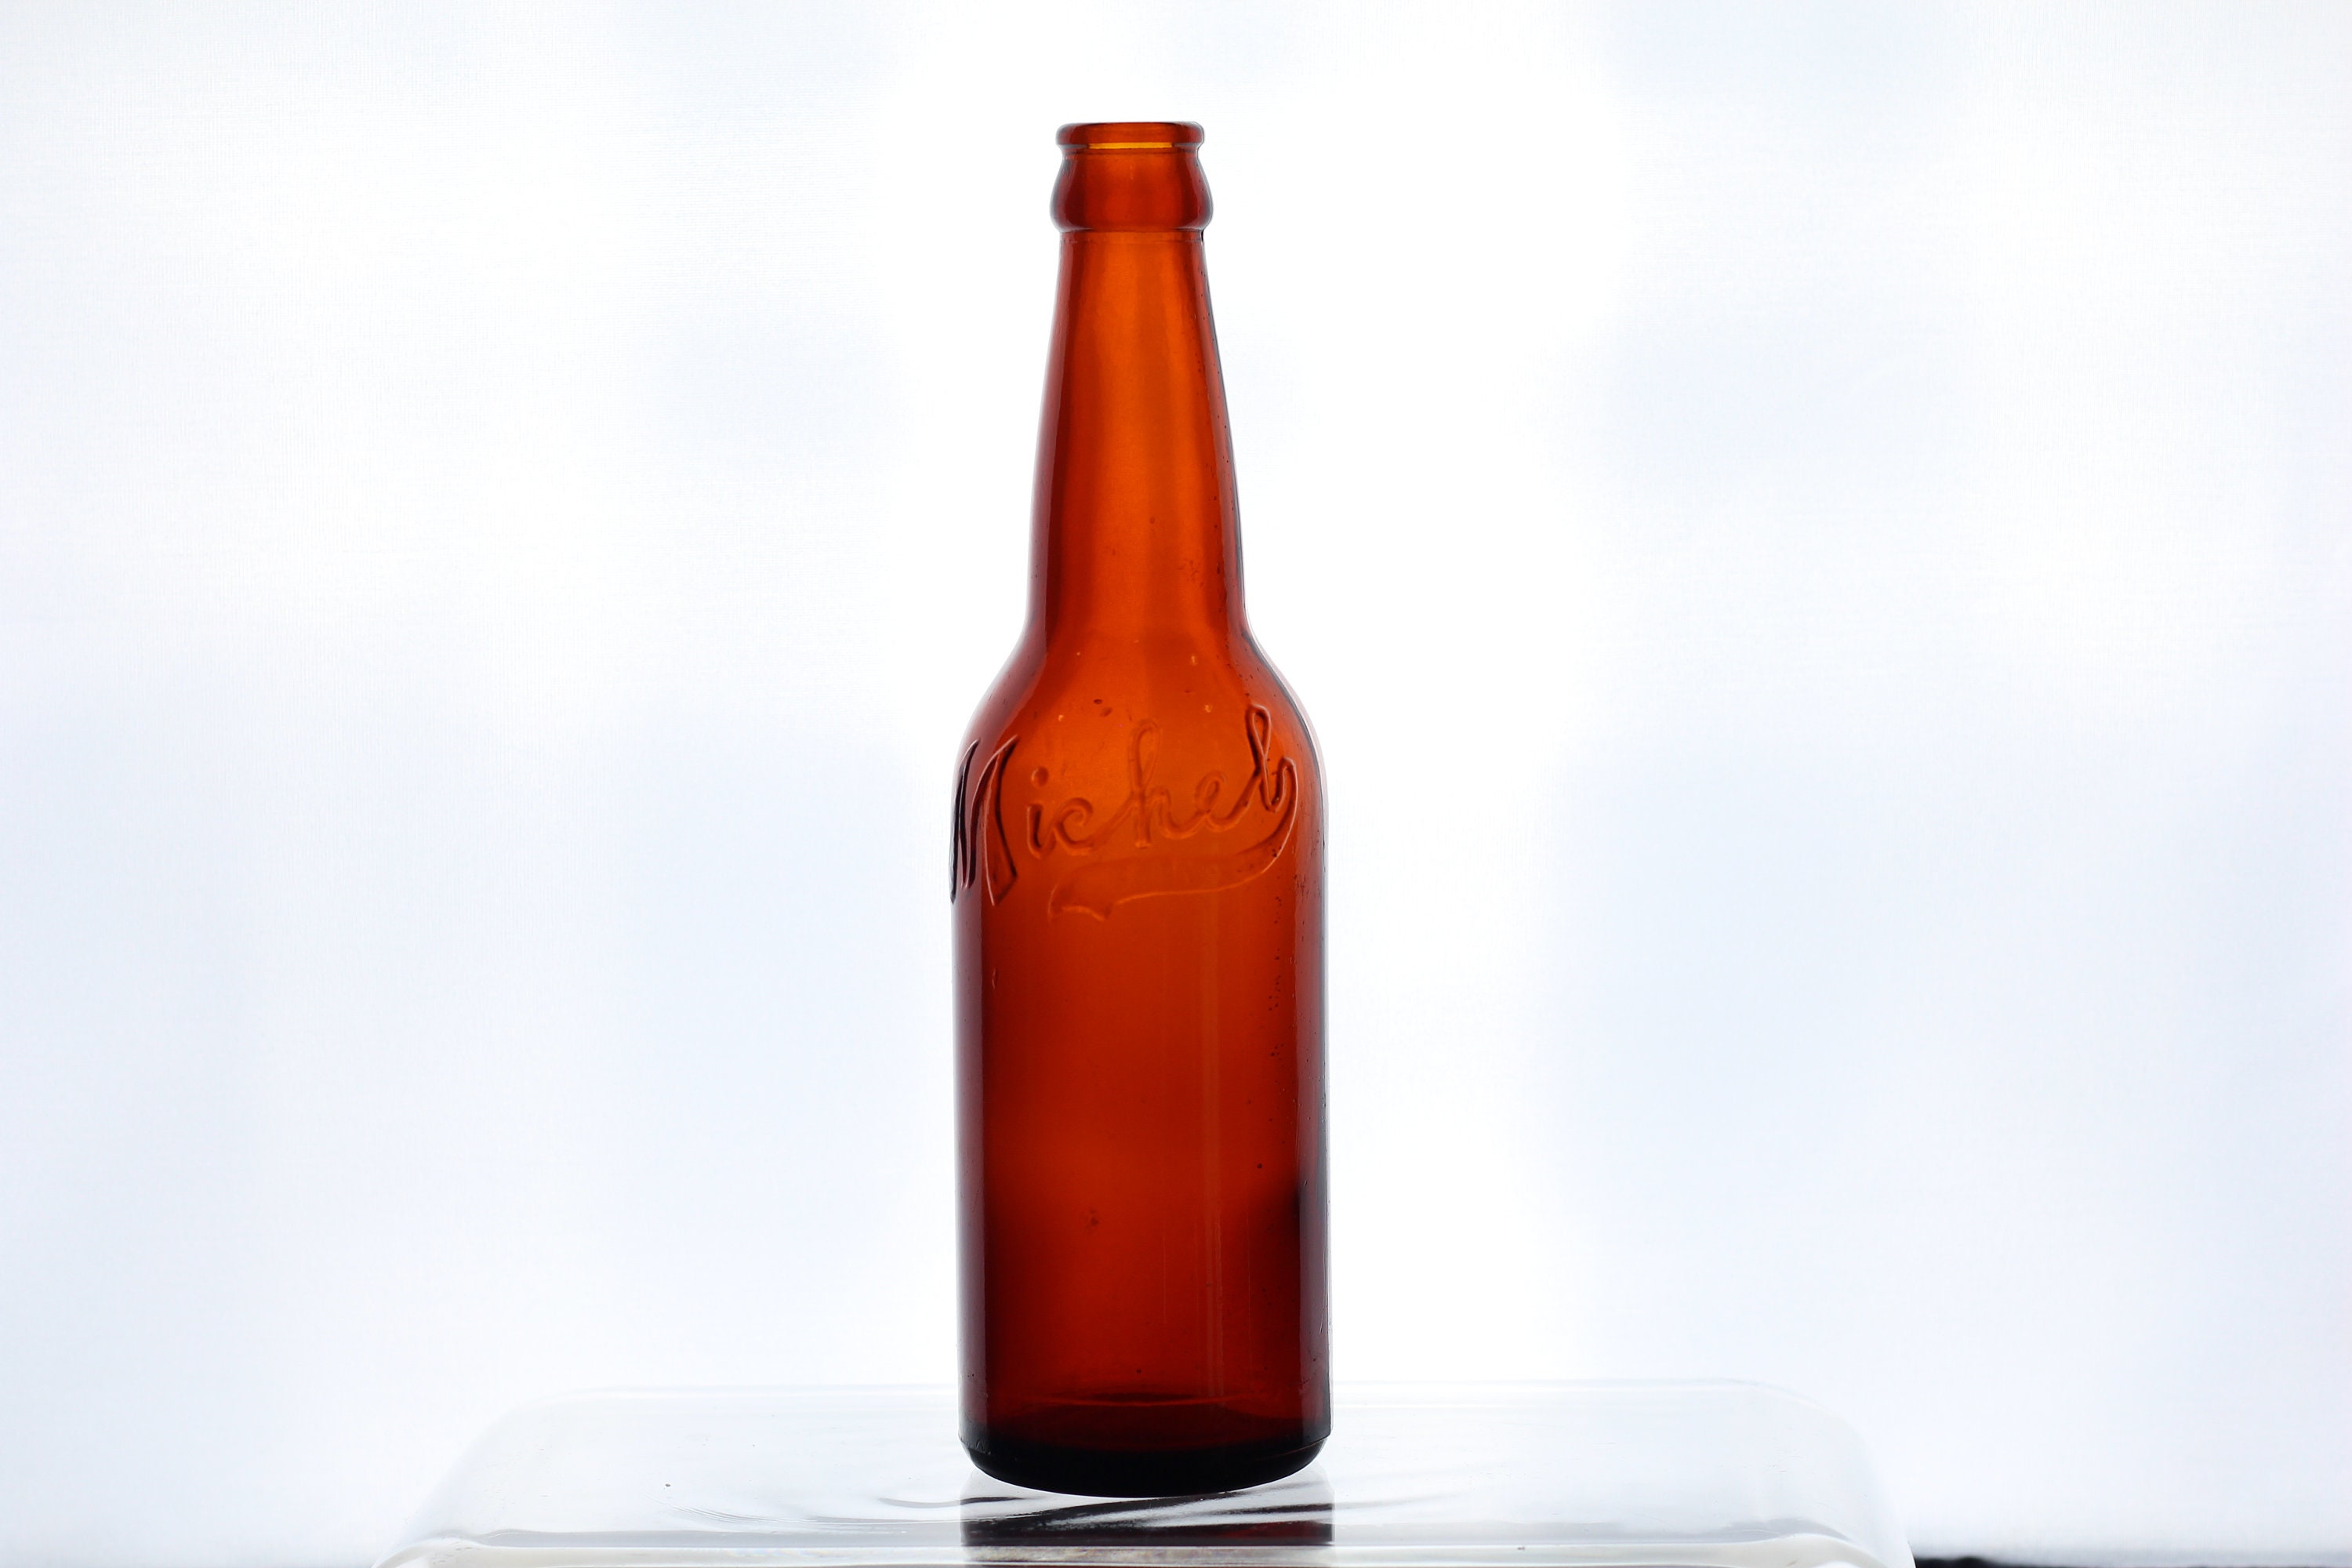
Waste category: glass